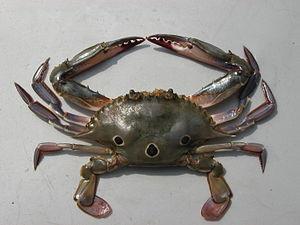
Portunus est un genre de crabes de la famille des Portunidae. Il comporte près de cent espèces actuelles dans cinq sous-genres et plus de 40 fossiles.